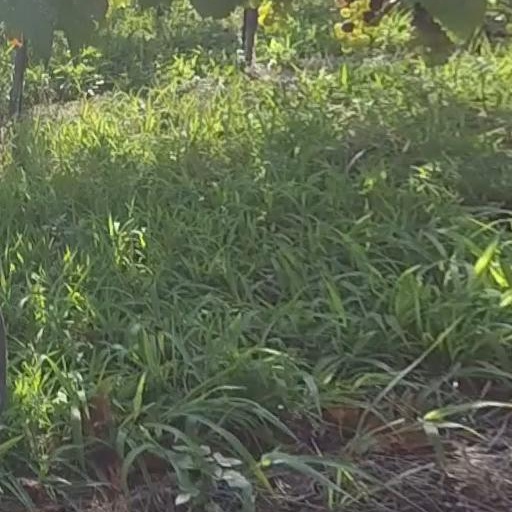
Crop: grape